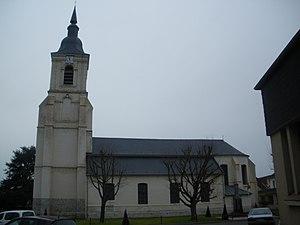
Vue de l'église d'Haillicourt.
Haillicourt est une commune française située dans le département du Pas-de-Calais en région Hauts-de-France. Haillicourt a été choisie par la Compagnie des mines de Bruay pour l'installation des fosses nᵒˢ 2 bis, 6 - 6 bis et 6 ter, dont les vestiges sont d'immenses terrils.